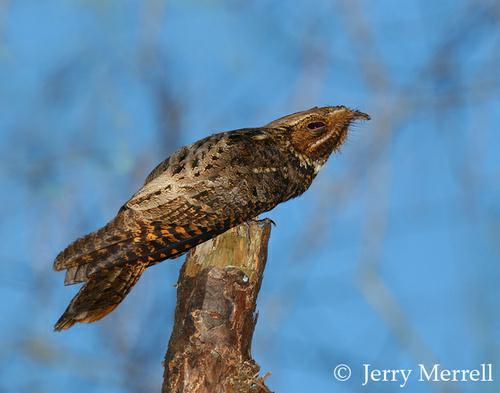
A photo of a chuck will widow